History of the Southern United States

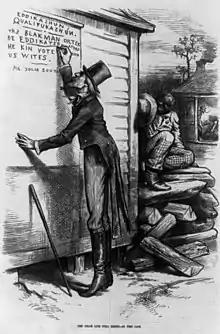
Editorial cartoon from the January 18, 1879, issue of Harper's Weekly criticizing and satirizing the use of literacy tests."

From the late 1870s Southern U.S. state legislatures passed laws requiring the separation of whites from "persons of color" in public transportation and schools. Segregation was extended to parks, cemeteries, theatres, and restaurants in an attempt to prevent any contact between Blacks and whites as equals. These became known as "Jim Crow laws," named after a racist minstrel show character. The most extreme white leader was Senator Ben Tillman of South Carolina, who proudly proclaimed in 1900, "We have done our level best [to prevent blacks from voting] ... we have scratched our heads to find out how we could eliminate the last one of them. We stuffed ballot boxes. We shot them. We are not ashamed of it."